Royal Rumble (2015)

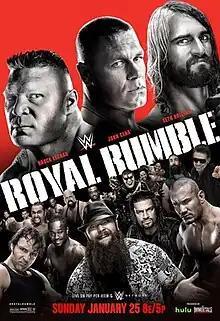
Promotional poster featuring various WWE wrestlers

The 2015 Royal Rumble was a professional wrestling event produced by WWE. It was the 28th annual Royal Rumble and took place on January 25, 2015, at the Wells Fargo Center in Philadelphia, Pennsylvania, marking the second Royal Rumble held at this venue after the 2004 event, when it was formerly known as Wachovia Center; the arena changed its name to Wells Fargo Center in 2010. The event aired via pay-per-view (PPV) and livestreaming, which made it the first Royal Rumble to livestream on the WWE Network, which launched in February 2014. As has been customary since 1993, the Royal Rumble match winner received a world championship match at that year's WrestleMania. For the 2015 event, the winner received a match for the WWE World Heavyweight Championship at WrestleMania 31.